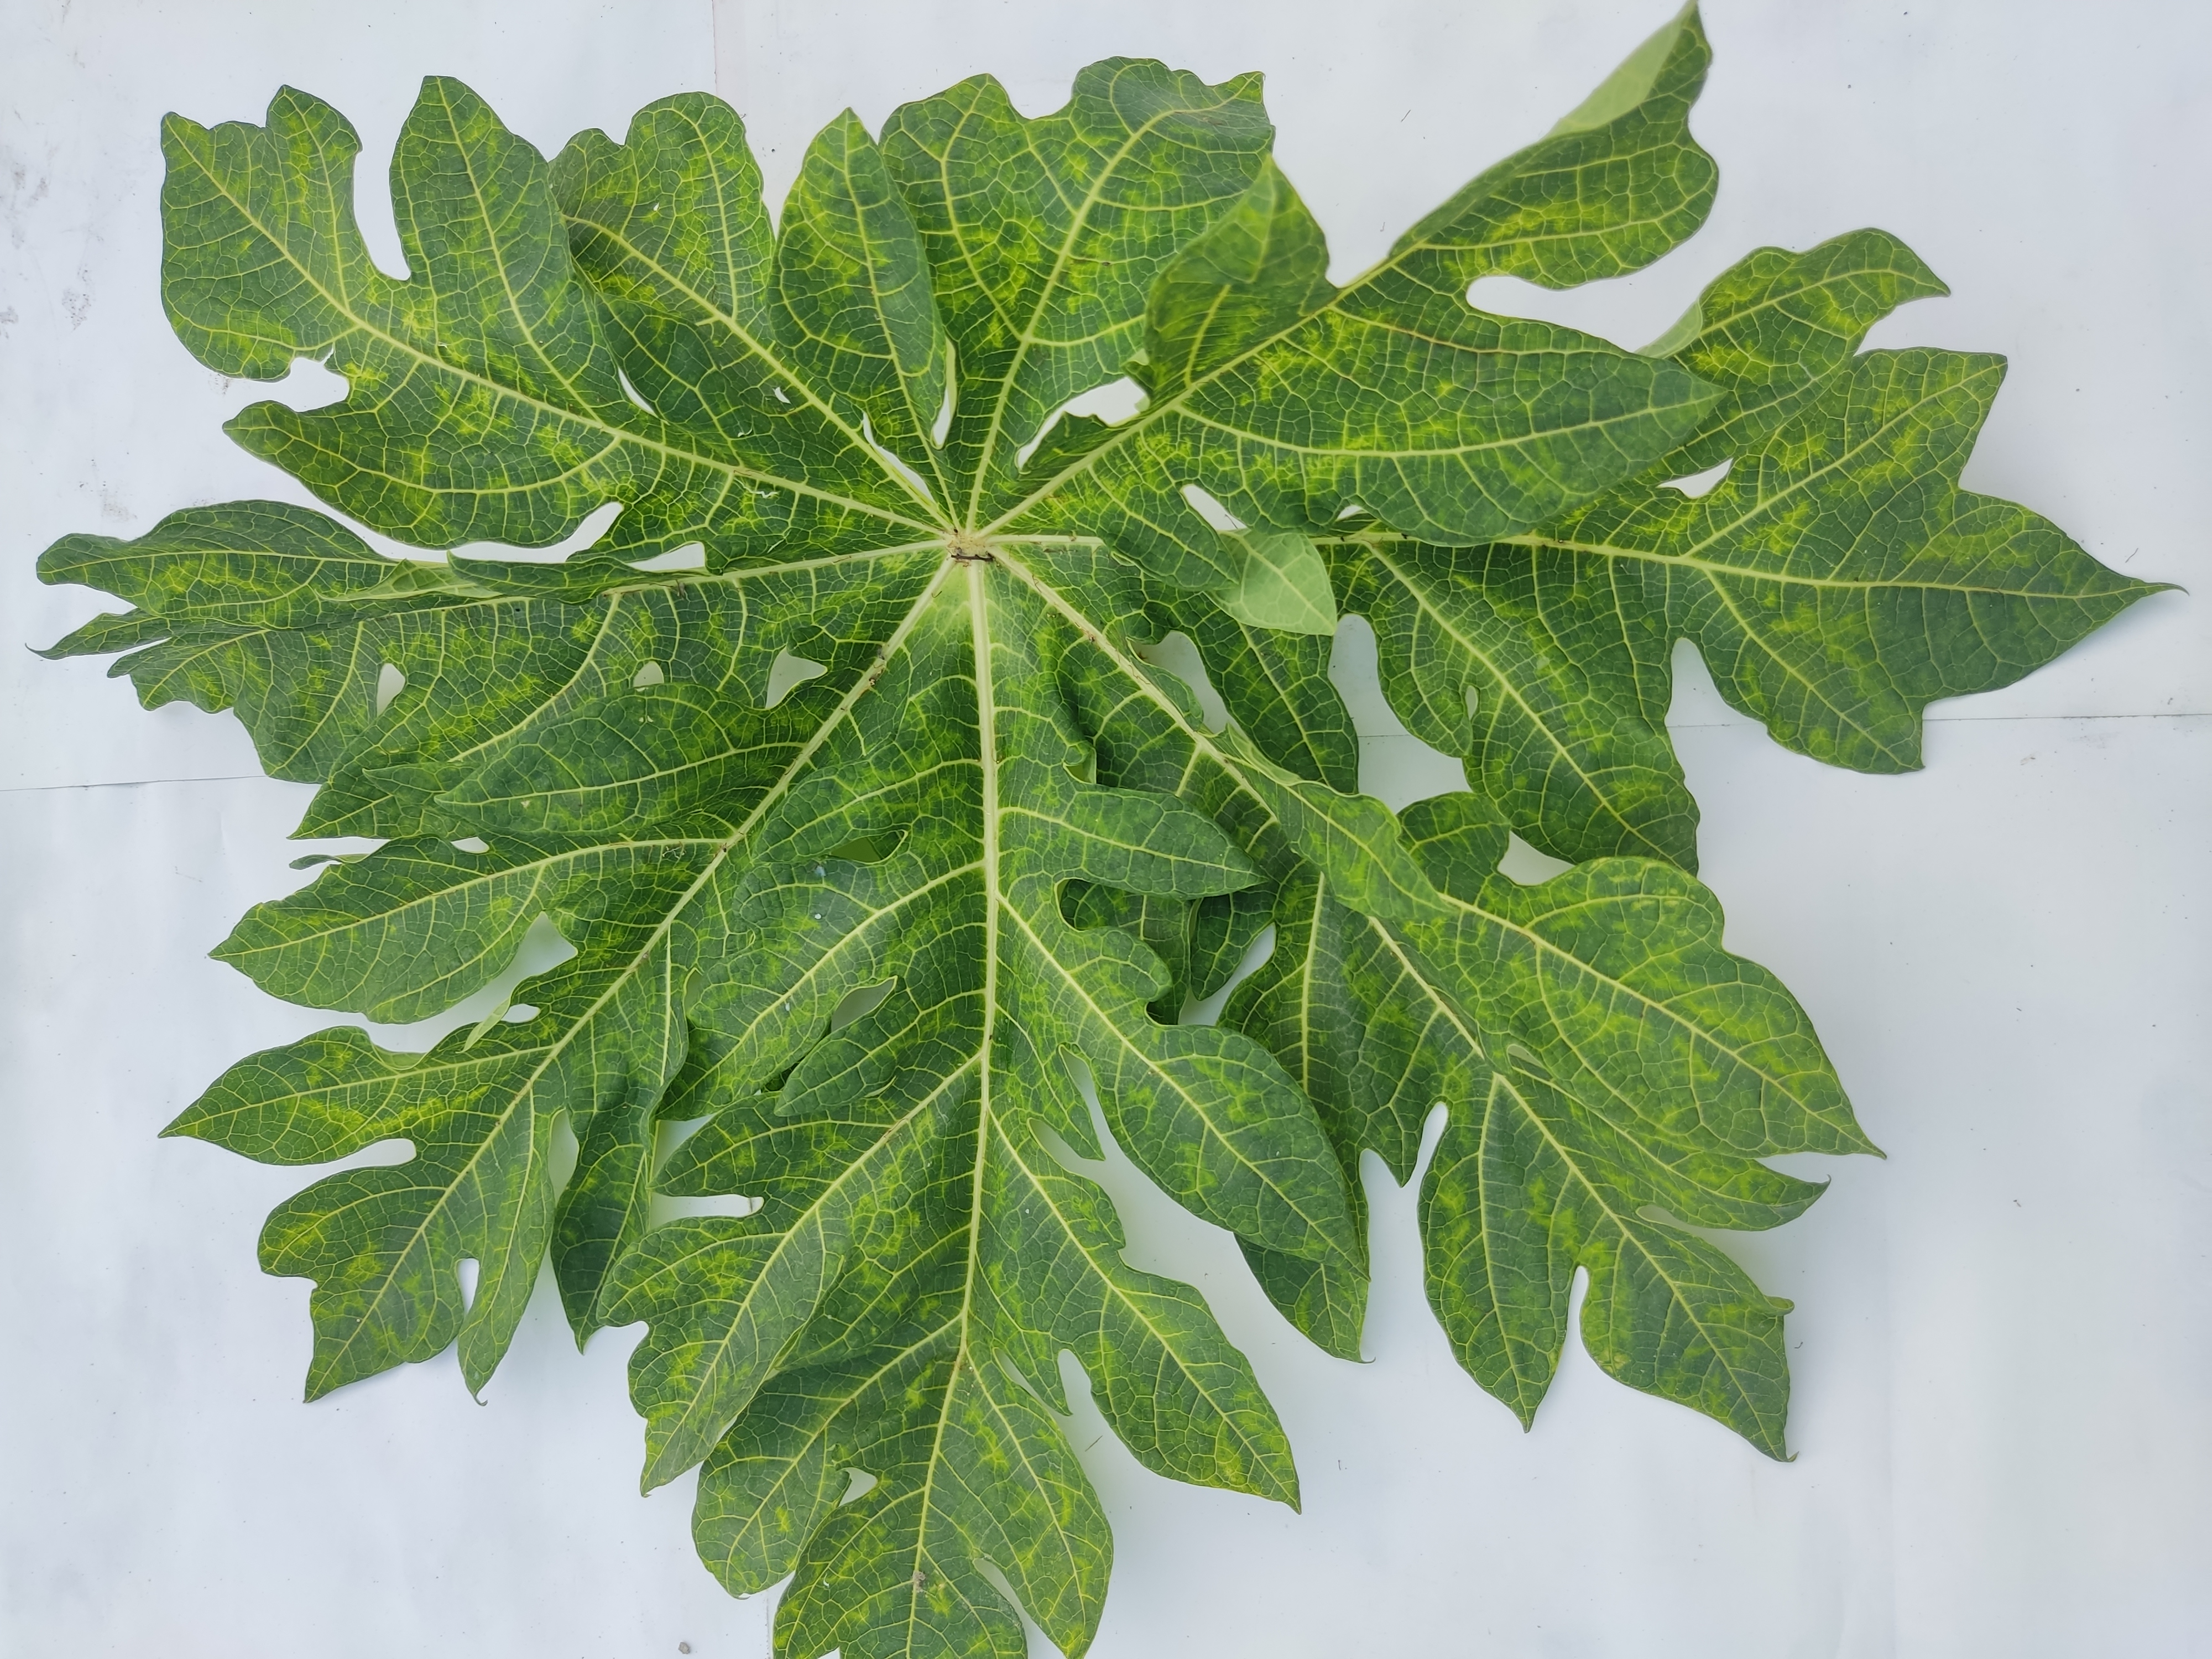
Label: Mosaic